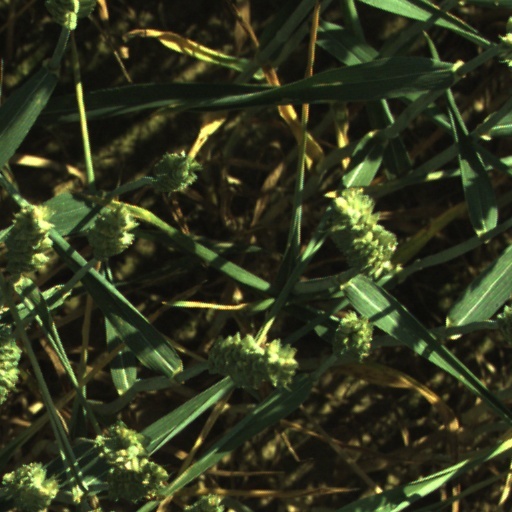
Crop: wheat